Dmitry Averov

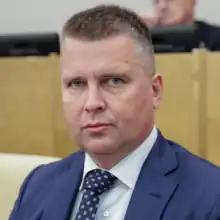

Dmitry Lvovich Averov (born on 3 June 1974), is a Russian statesman and politician, who is currently a member of the State Duma, elected in September 2023. He was formerly a chairman of the Lipetsk Regional Council of Deputies serving from 2021 to 2023. Averov had also served as a Member of the Federation Council as a representative from the executive authority of the Lipetsk Oblast in 2021.